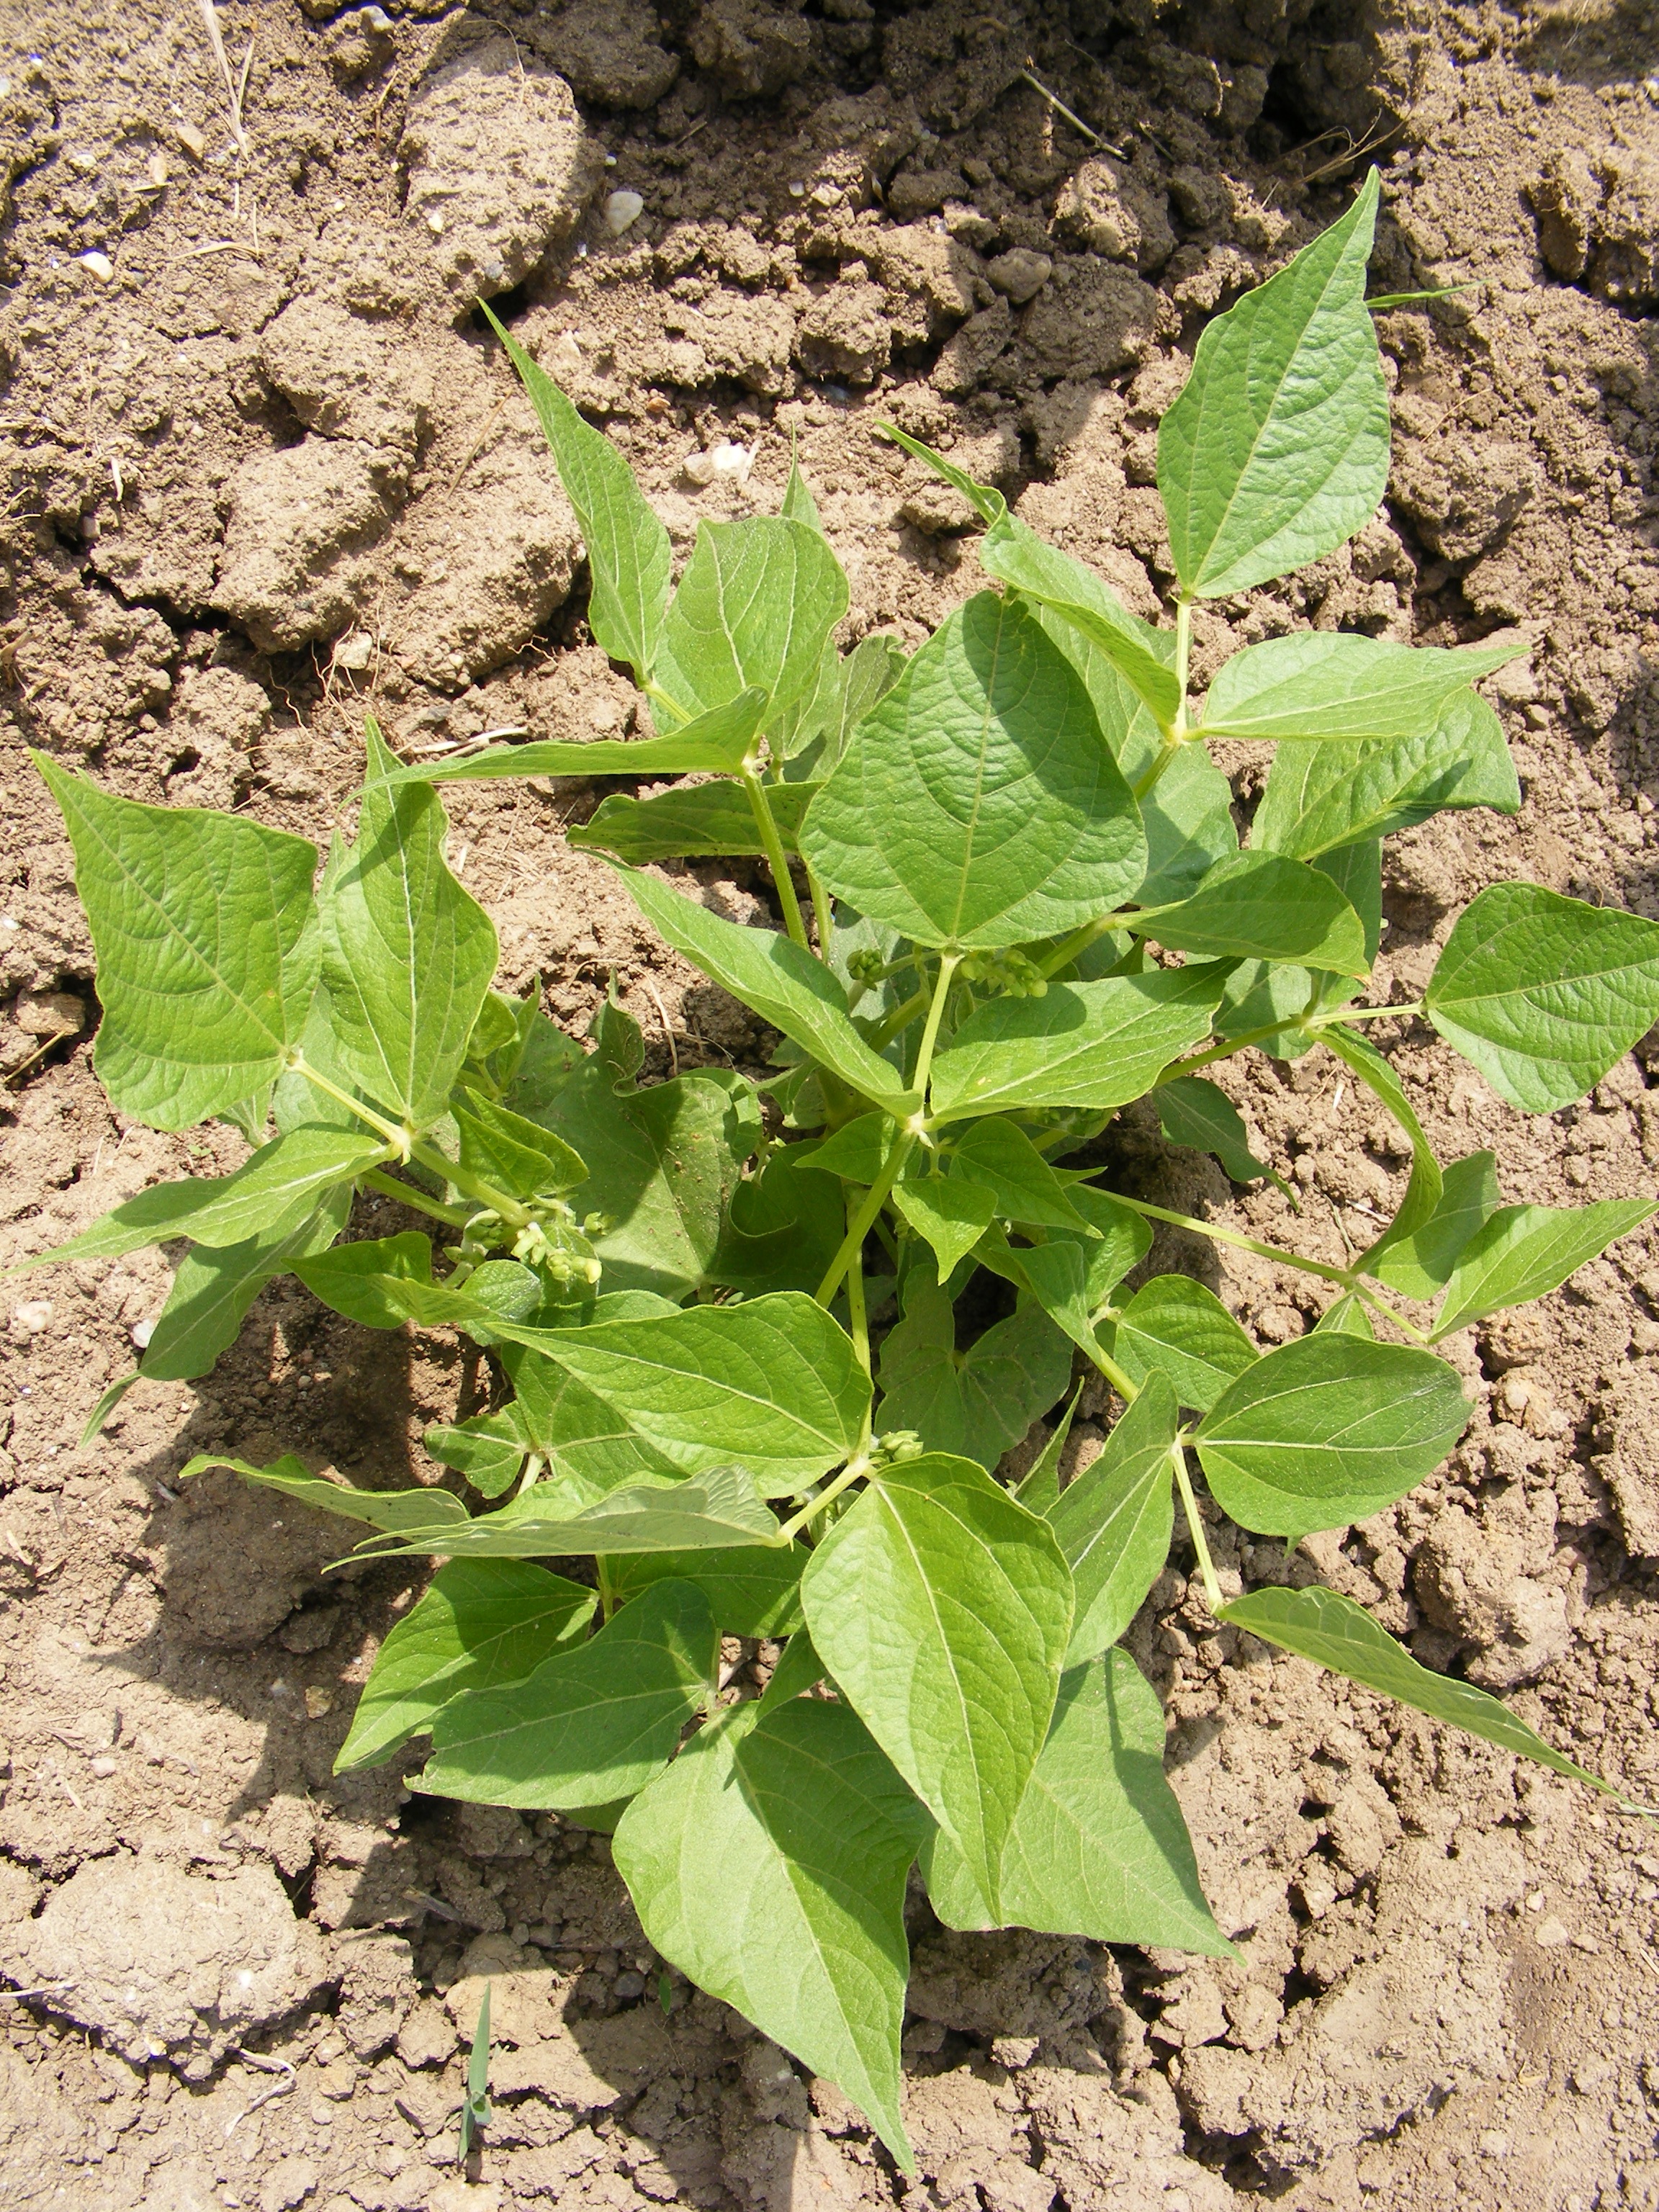
plant, leaf, flower, bean, bush, food, green, herb, produce, vegetable, soil, botany, agriculture, garden, flora, plants, weed, leaves, vegetables, flowering plant, fabaceae, butterbur, leguminosae, annual plant, land plant